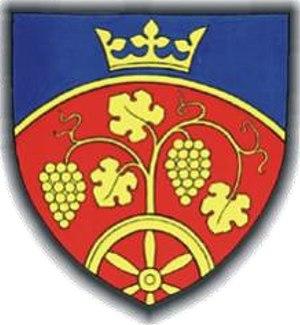
Berg est une commune autrichienne du district de Bruck an der Leitha en Basse-Autriche.
La frontière entre l'Autriche et la Slovaquie est la frontière séparant l'Autriche et la Slovaquie. Elle suit sur une petite partie le cours du Danube et celui de la Morava. Son tracé actuel a été fixé au lendemain de la Seconde Guerre mondiale, incorporant des territoires ayant permis ultérieurement la construction d'une partie du quartier de Bratislava Petržalka.